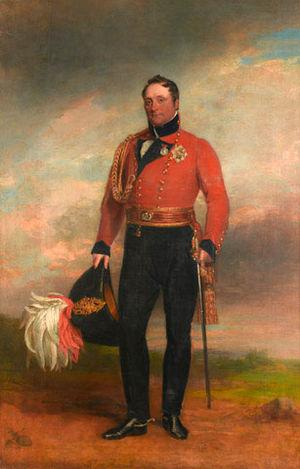
Rowland Hill, 1ᵉʳ vicomte Hill, né le 11 août 1772 à Hawkstone, dans le Shropshire, et mort le 10 décembre 1842 dans la même région, est un officier général britannique.
La bataille de Talavera se déroule les 27 et 28 juillet 1809 à Talavera de la Reina, au cours de la guerre d'Espagne, et oppose l'armée française commandée par le roi Joseph Bonaparte aux forces anglo-espagnoles du général Arthur Wellesley. La bataille se solde par une victoire tactique britannique, mais par une victoire stratégique française, avec de lourdes pertes dans les deux camps.